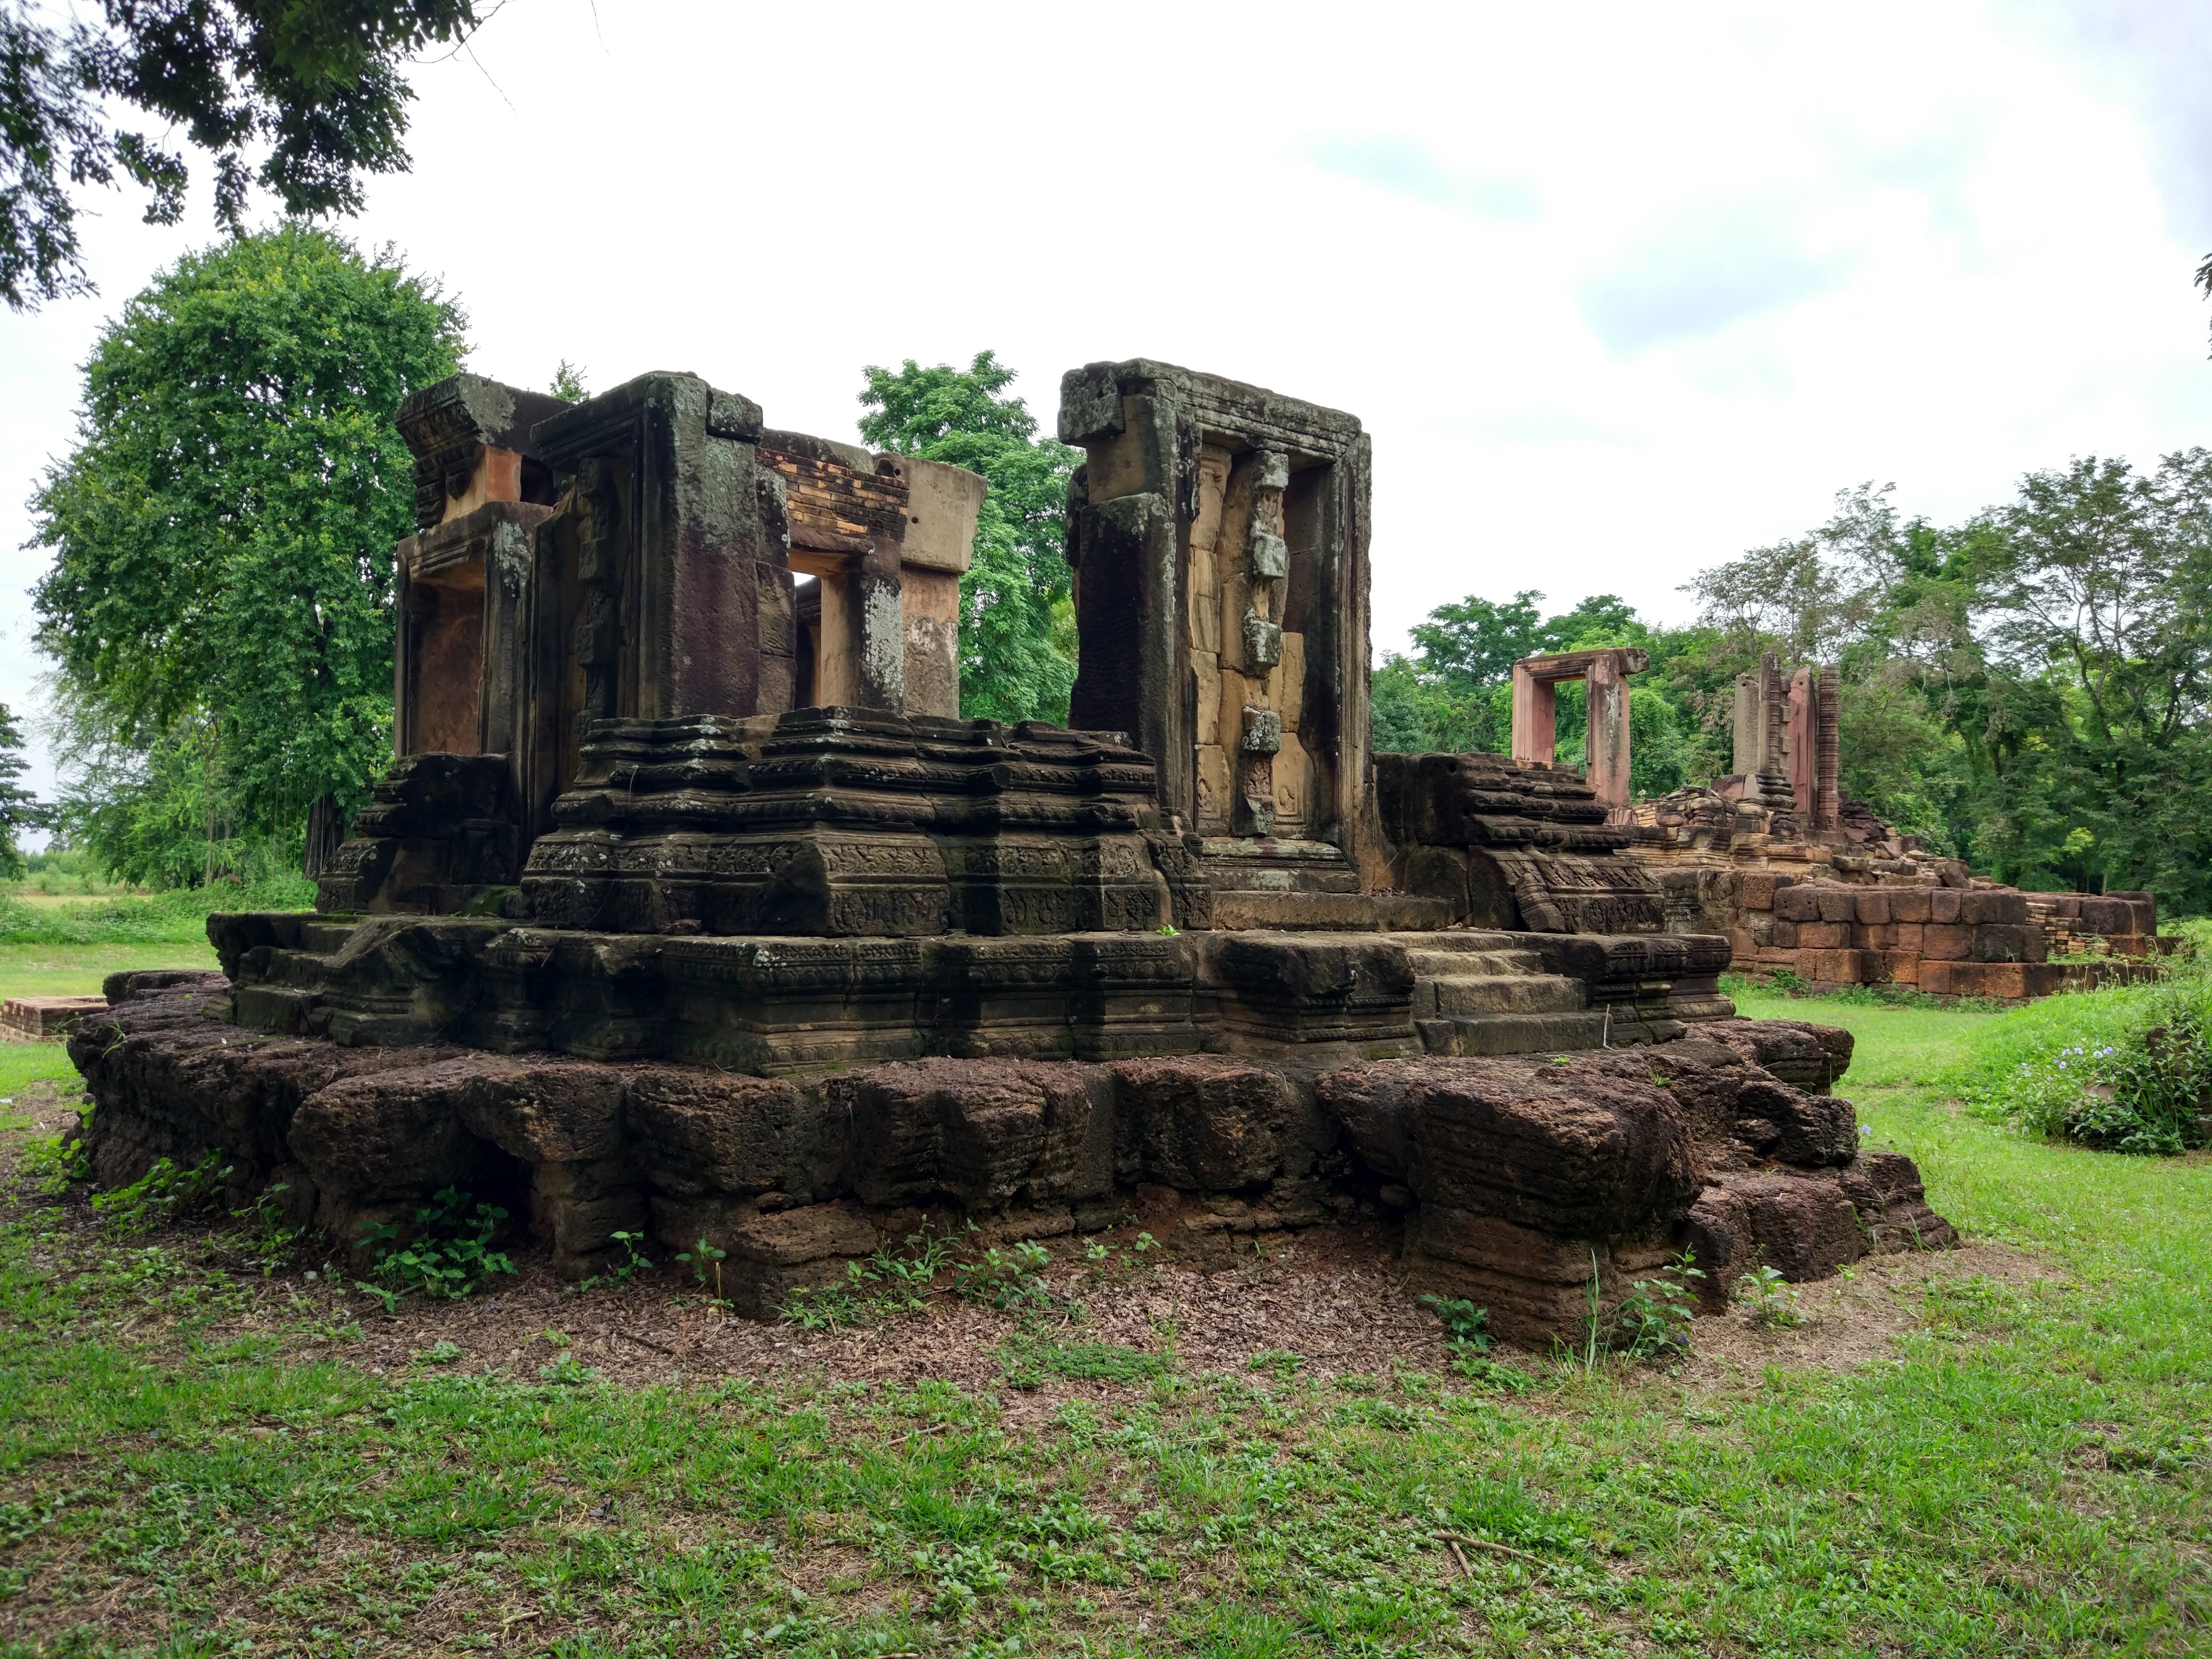
nature, building, castle, ruins, archaeological site, stone castle